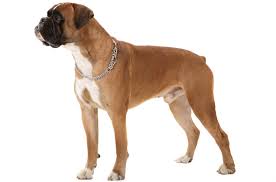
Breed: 225-n000082-boxer